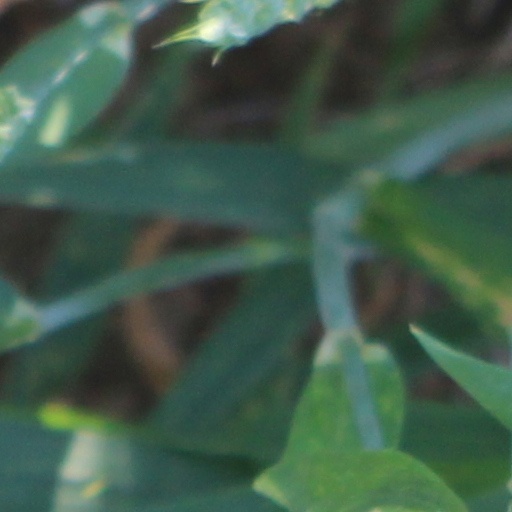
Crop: wheat